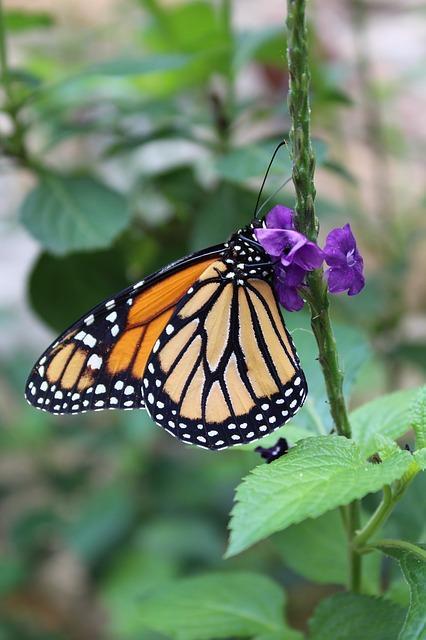
butterfly